Carolinian people

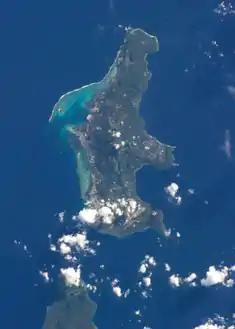
This is an aerial view of Saipan, the island the people came to after the islands were hit by the typhoon.

During the mid-1800s Carolinians moved to Tamuning due to an 1849 typhoon which devastated their land.